Franz Baumann

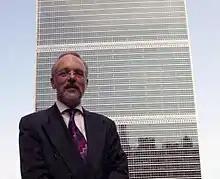
Franz Baumann

Franz Baumann (born 23 September 1953) is a German former United Nations official who, until the end of 2015, served as Assistant Secretary-General and United Nations Special Adviser on Environment and Peace Operations at the United Nations Secretariat in New York. From 2017 to 2021, he was a visiting research professor at New York University (Graduate School of Arts and Science, Program in International Relations) and is now a visiting researcher at Georgetown University in Washington D.C.